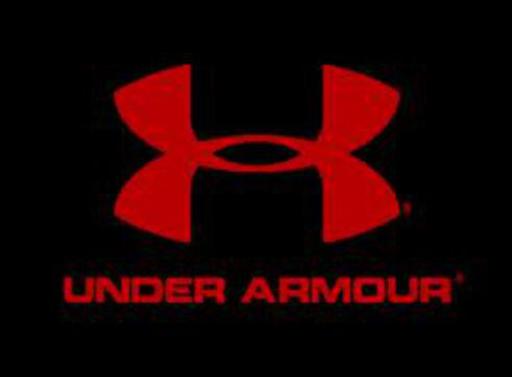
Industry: Clothes